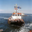
Label: ship